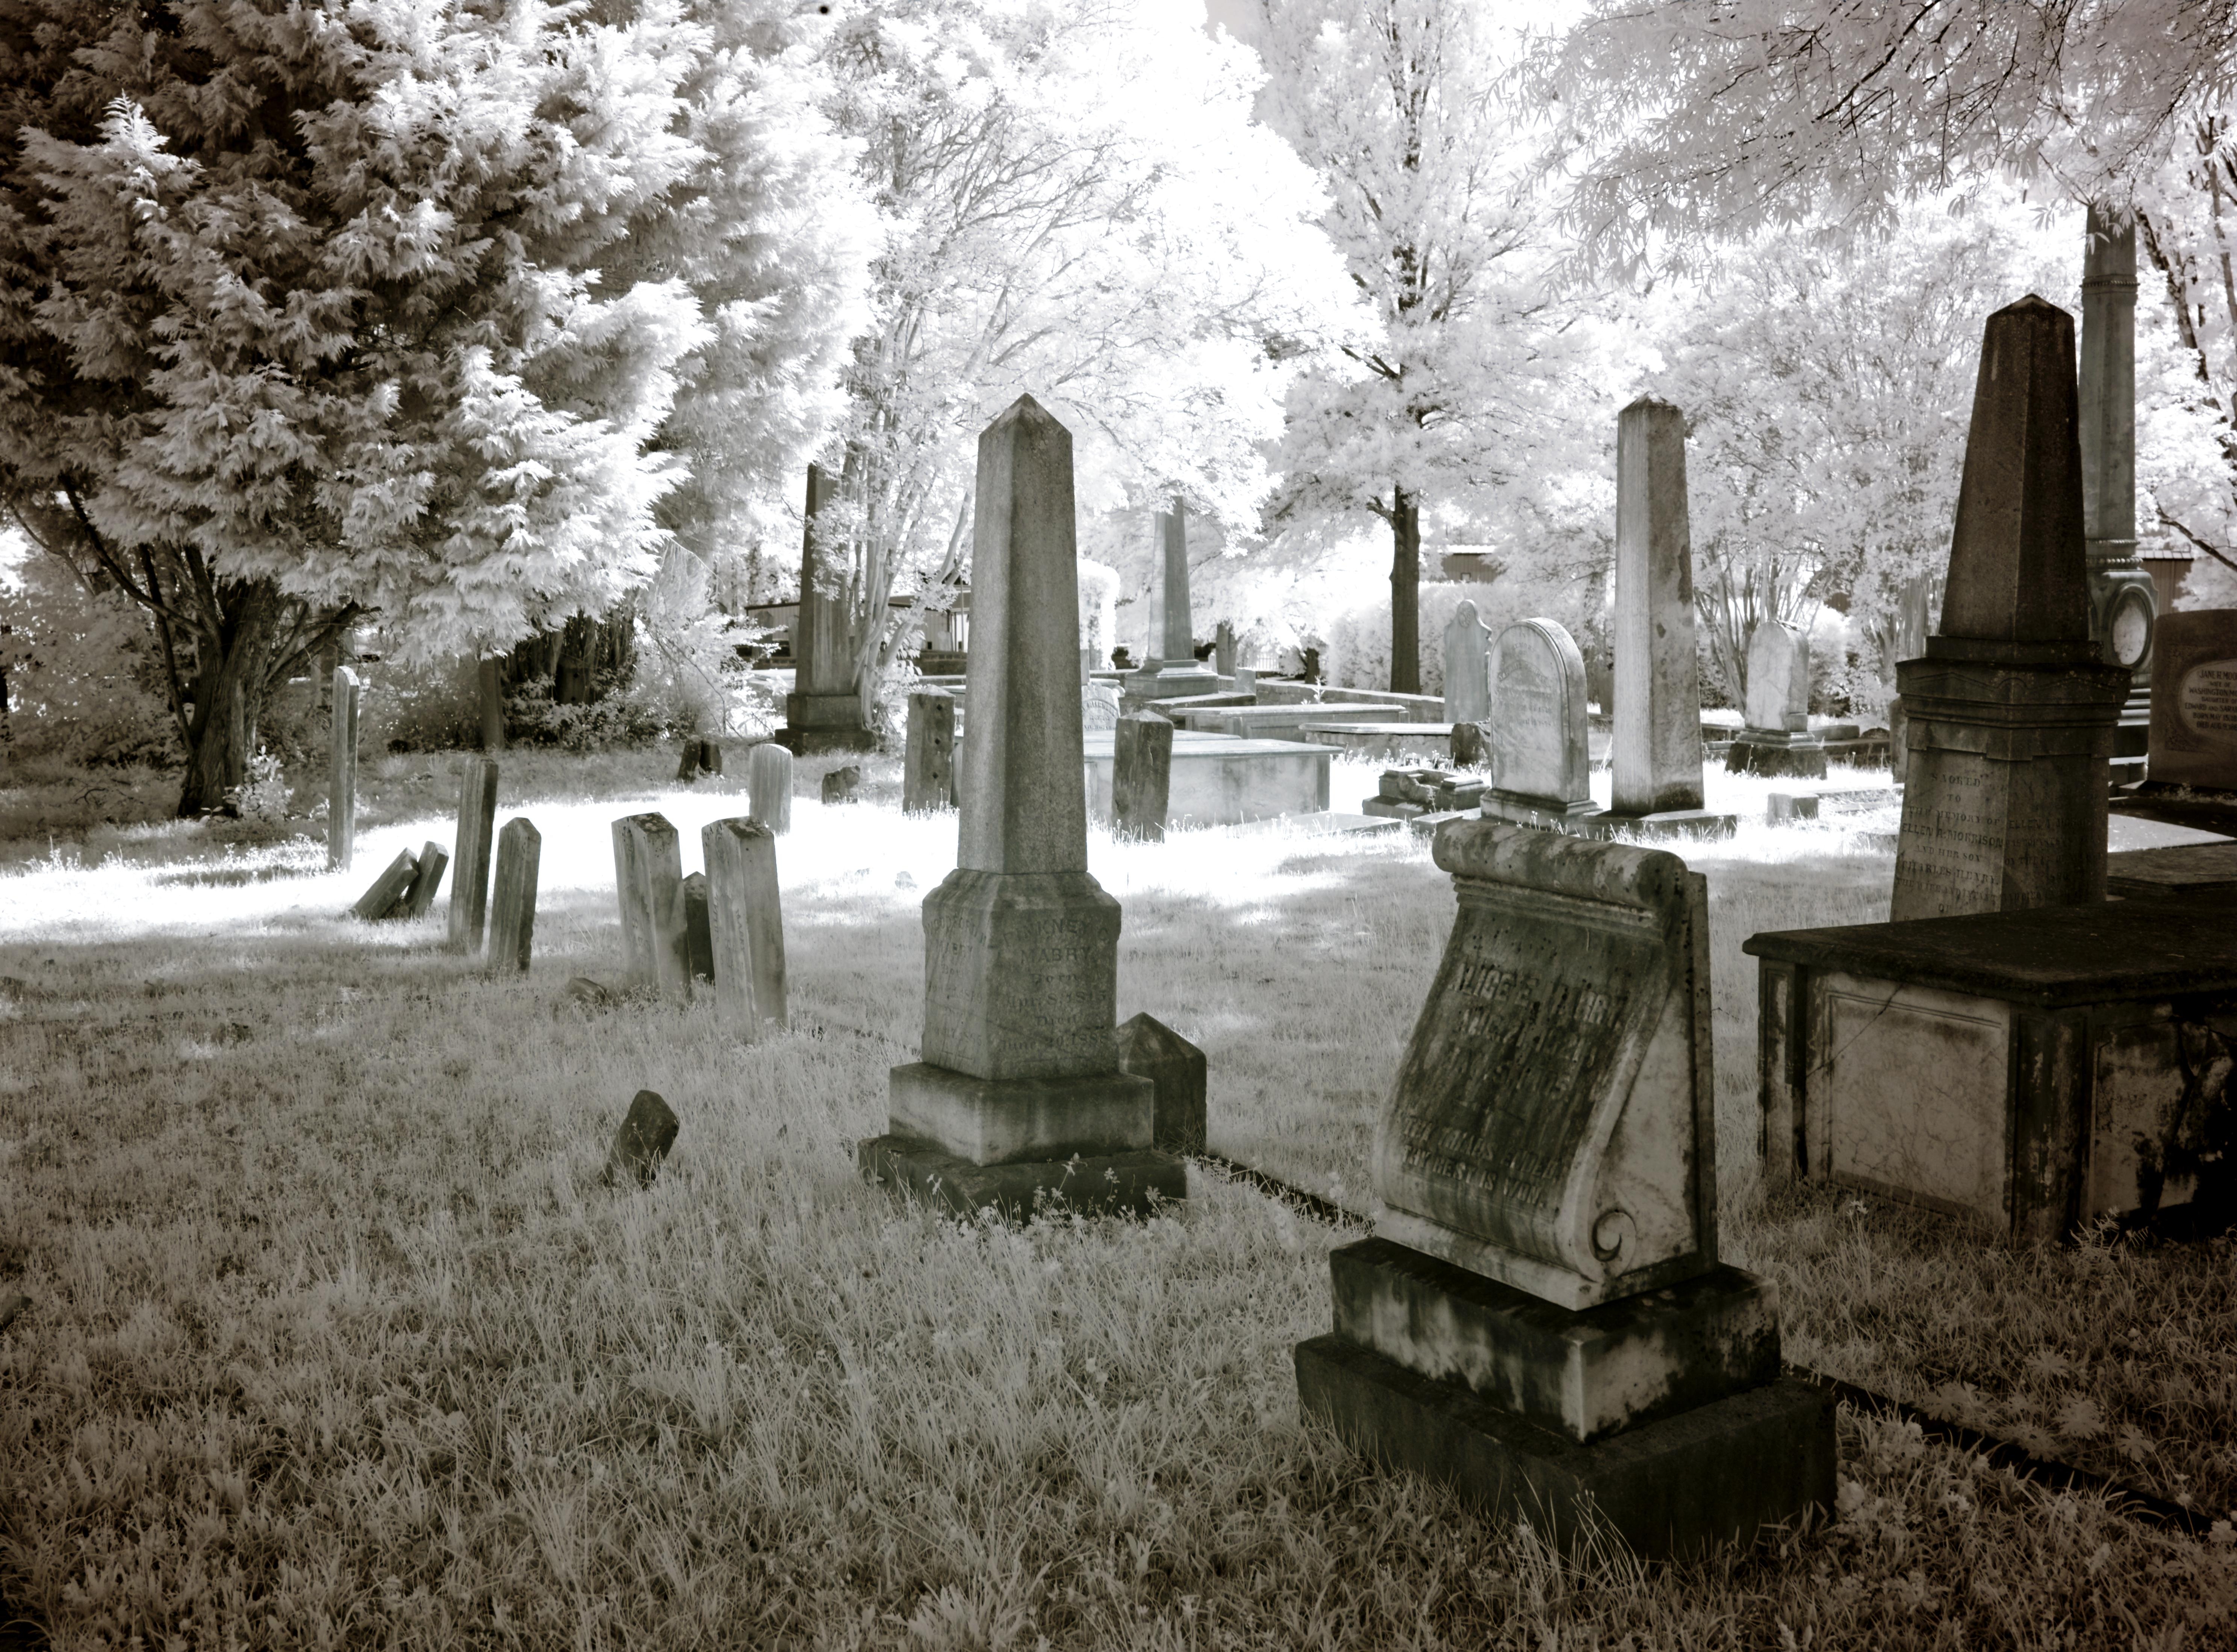
tree, black and white, usa, america, cemetery, monochrome, tombstone, death, united states, grave, transience, ruins, headstone, sw, greenwood, magnolia, silent, away, mourning, harmony, north america, resting place, carol m highsmith, infra red, alabama, greenwood cemetery, tuscaloosa, monochrome photography, ancient history, geographical feature